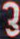
Number: 3